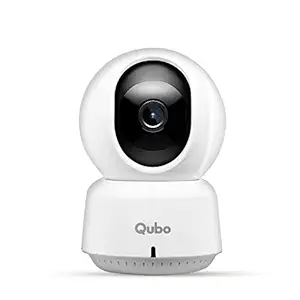
Qubo Smart Cam 360 from Hero Group | Made in India | 2MP 1080p Full HD | CCTV Wi-Fi Camera | 360 Degree Coverage| Two Way Talk | Mobile App Connectivity | Night Vision | Cloud & SD Card Recording
Category: Electronics
Price: 2490 (list price: 3990)
Rating: 4.1 (3,606 ratings)
About this product: PROUDLY INDIAN: Qubo Smart Cam 360 is Designed & Made in INDIA. Engineered for the Security Needs of the Indian Market; TRUST OF HERO GROUP: Our Round-the-Clock Customer Service & Wide field Network not only resolves your all concerns & queries but rather ensures complete peace of mind for Lifetime.|360 COVERAGE: The smart security camera supports Multi-Directional rotation of the lens ensuring that there are no blind spots. NOTE: Qubo Smart Cam 360 is designed to be used indoors only.|THEFT PROOF CLOUD STORAGE: Unlike traditional CCTV cameras, you can secure your recordings on cloud storage based in India. Your private home moments stay with you even if the device is stolen|PERSON DETECTION WITH INTRUDER ALARM : The secutity camera has Advanced AI capabilities that can smartly detect & notify whenever a person is detected. You can also ring an automatic loud siren in case of an intrusion.|MOTION TRACKING: The smart wifi camera has Intelligent AI which automatically recognizes a moving object and tracks the object in real time.|CONTINUOUS RECORDING: Never miss a moment with 24x7 continuous recording. just enable it in the app settings and always be in the know|FULL COLOUR IN LOW LIGHT: Advanced low light technology allows you to see colours even in low light conditions